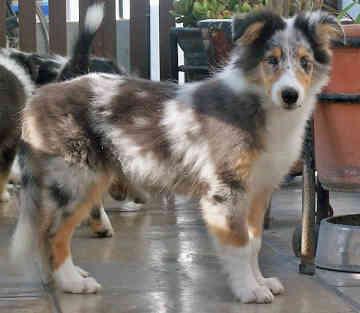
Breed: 227-n000094-collie